Yau Kom Tau Village

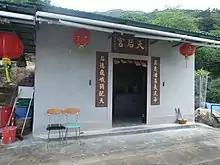
Tin Hau Temple in Yau Kom Tau Village.

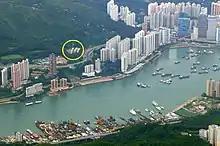
Aerial photograph showing the location of Yau Kom Tau Village and Tsuen Wan Sam Tsuen.

Yau Kom Tau Village, sometimes transliterated as Yau Kam Tau Village, is a village located in the Yau Kom Tau area, west of Tsuen Wan, in Tsuen Wan District, Hong Kong.